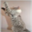
Label: cat